Naib Nazim of Dhaka

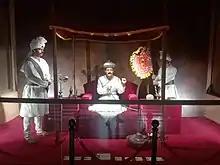
Court of the Naib Nazim of Dhaka, the governor of Dhaka, Chittagong and Comilla under the Nawabs of Bengal

The office was created between 1716 and 1717, when prime minister Murshid Quli Khan transferred the capital of Bengal from Dhaka to Murshidabad. Emperor Farrukhsiyar appointed Khan as the Subedar of Bengal.